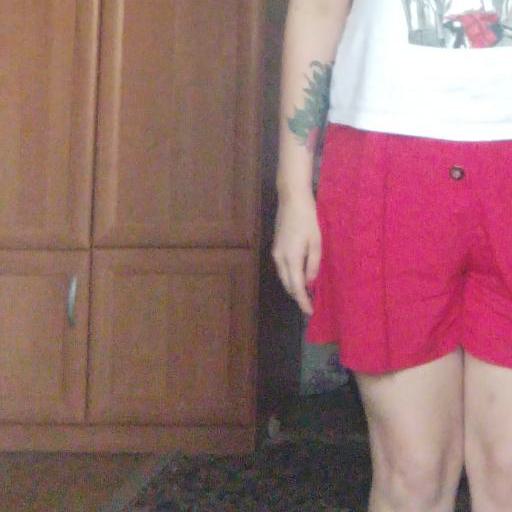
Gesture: no_gesture